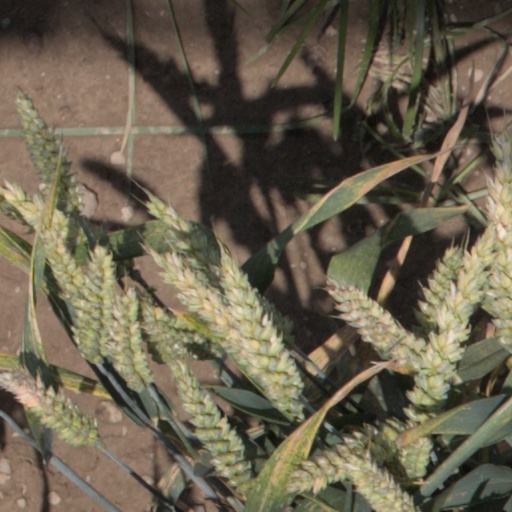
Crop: wheat